Actin

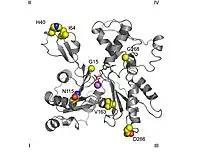
Position of seven mutations relevant to the various actinopathies related to "ACTA1"

There are two isoforms that code for actins in the smooth muscle tissue: